Military Police (Austria)

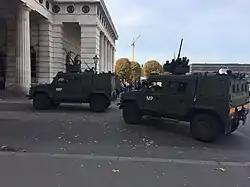
Armoured vehicle of the military police blocking a road in Vienna

Until national police units have been formed, the Military Police is responsible for all tasks which have to be fulfilled by law-enforcement agencies. These tasks are highly diverse and in every field require the employment of specialists with modern equipment.